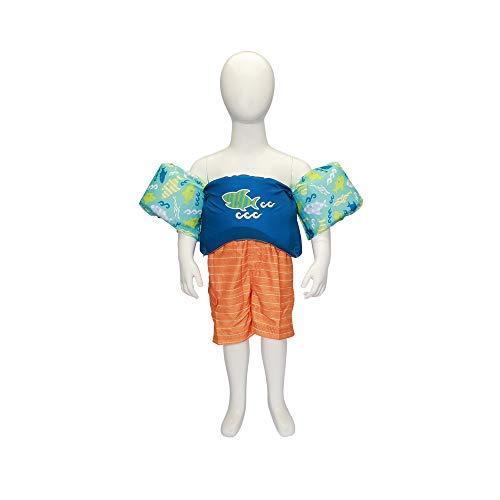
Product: SwimWays Sea Squirts Swim Trainer Life Jacket - Blue Shark
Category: Toys & Games | Sports & Outdoor Play | Pools & Water Toys
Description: The Sea Squirts Swim Trainer Life Jacket from SwimWays is a U.S. Coast Guard-approved personal flotation device for kids.
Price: $20.57
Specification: ProductDimensions:8x20x4.5inches|ItemWeight:5ounces|ShippingWeight:9.9ounces(Viewshippingratesandpolicies)|DomesticShipping:ItemcanbeshippedwithinU.S.|InternationalShipping:ThisitemcanbeshippedtoselectcountriesoutsideoftheU.S.LearnMore|ASIN:B075VLY4C1|Itemmodelnumber:11261-181|Manufacturerrecommendedage:36months-5years